Madan Mahal–Ambikapur Intercity Express

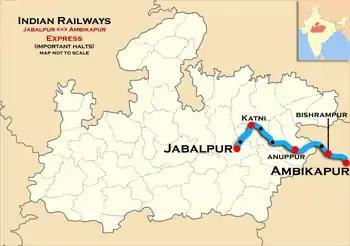
(Jabalpur - Ambikapur) Express route map

The train was announced in the railway budget 2009–2010 by railway minister Mamata Banerjee. The train number is 11265/11266.